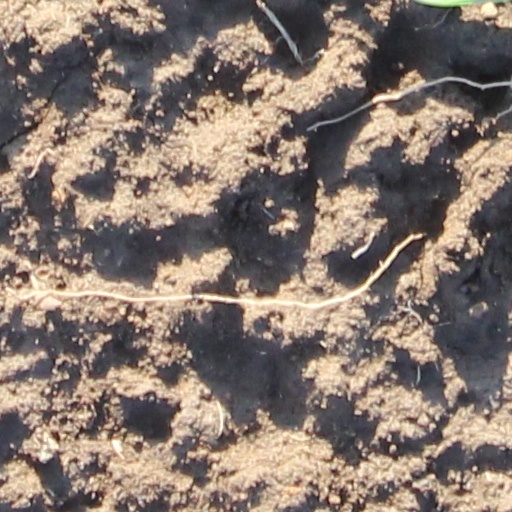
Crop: wheat